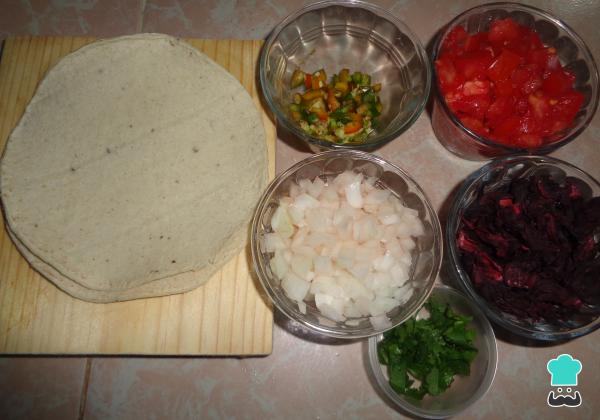
Antes de comenzar con la receta de tacos de Jamaica, asegúrate de que tienes todos los ingredientes para tacos necesarios. Así, al prepararlos, te quedarán exquisitos. ¡Toma nota!